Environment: real
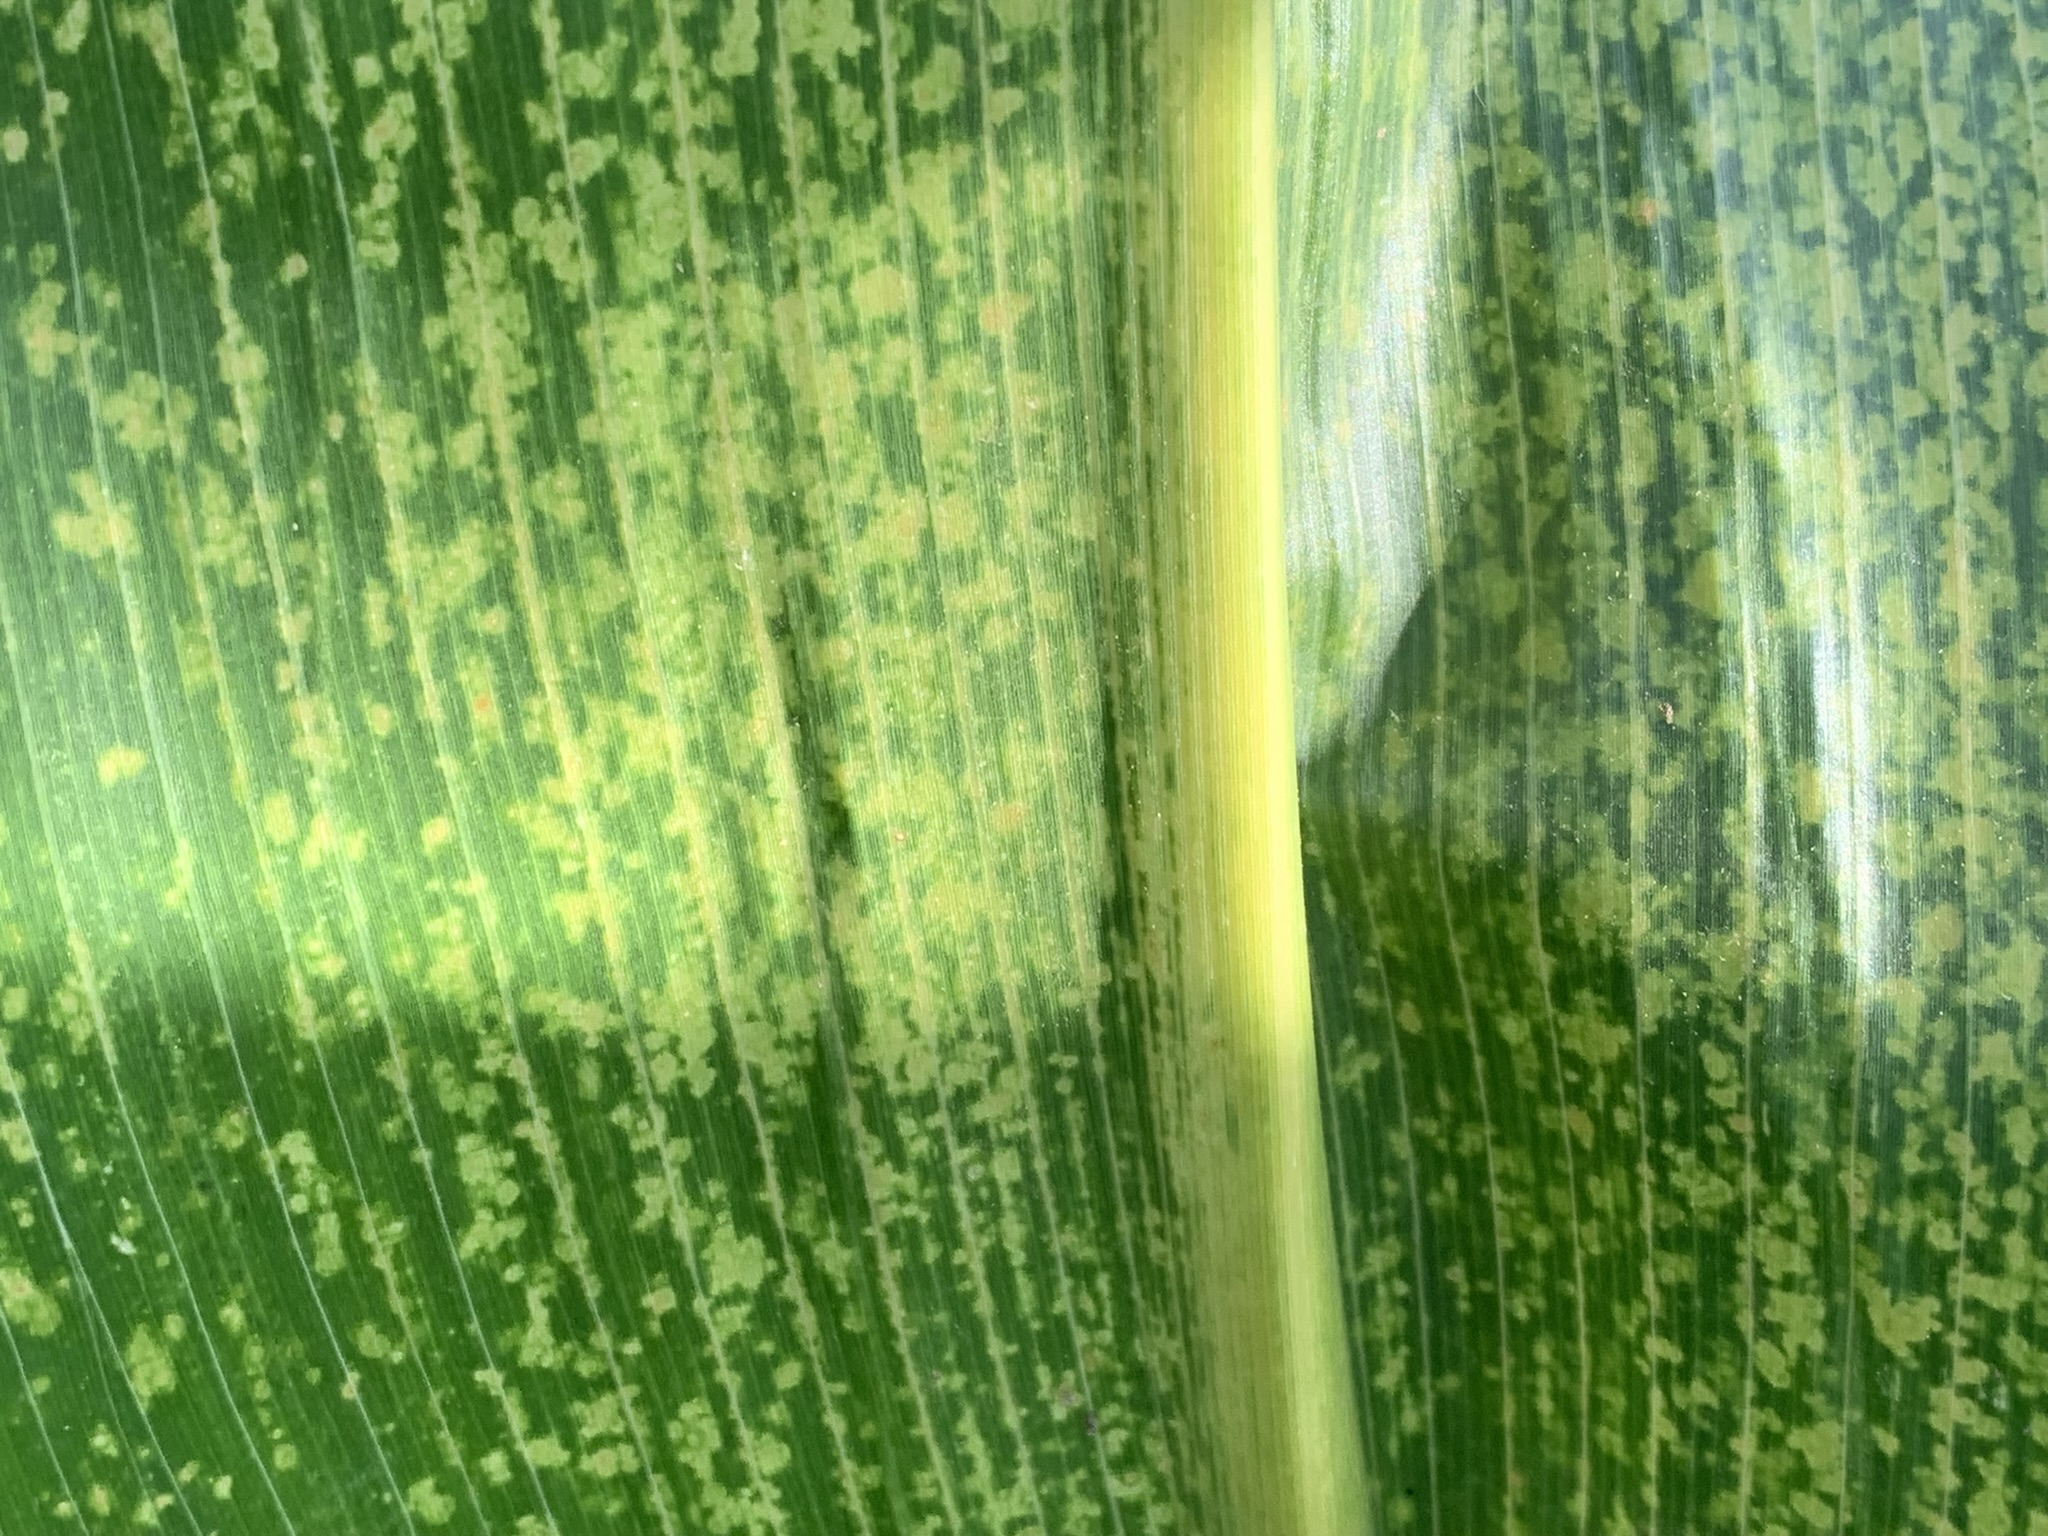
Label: lethal_necrosis